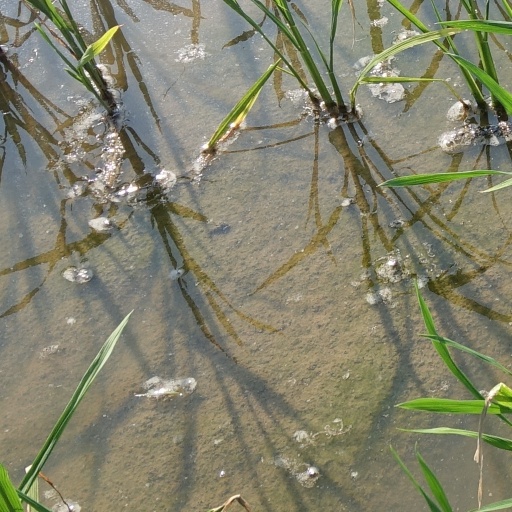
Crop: rice